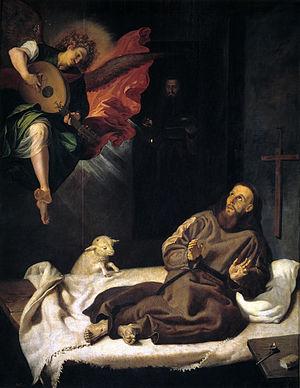
Francisco Ribalta est un peintre baroque espagnol de sujets religieux, né le 2 juin 1565 à Solsona et décédé le 14 janvier 1628 à Valence. Il introduit le ténébrisme dans la péninsule.